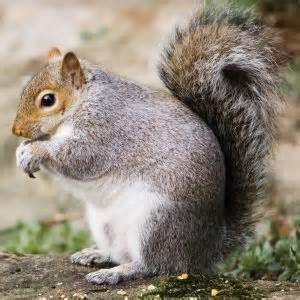
Label: squirrel